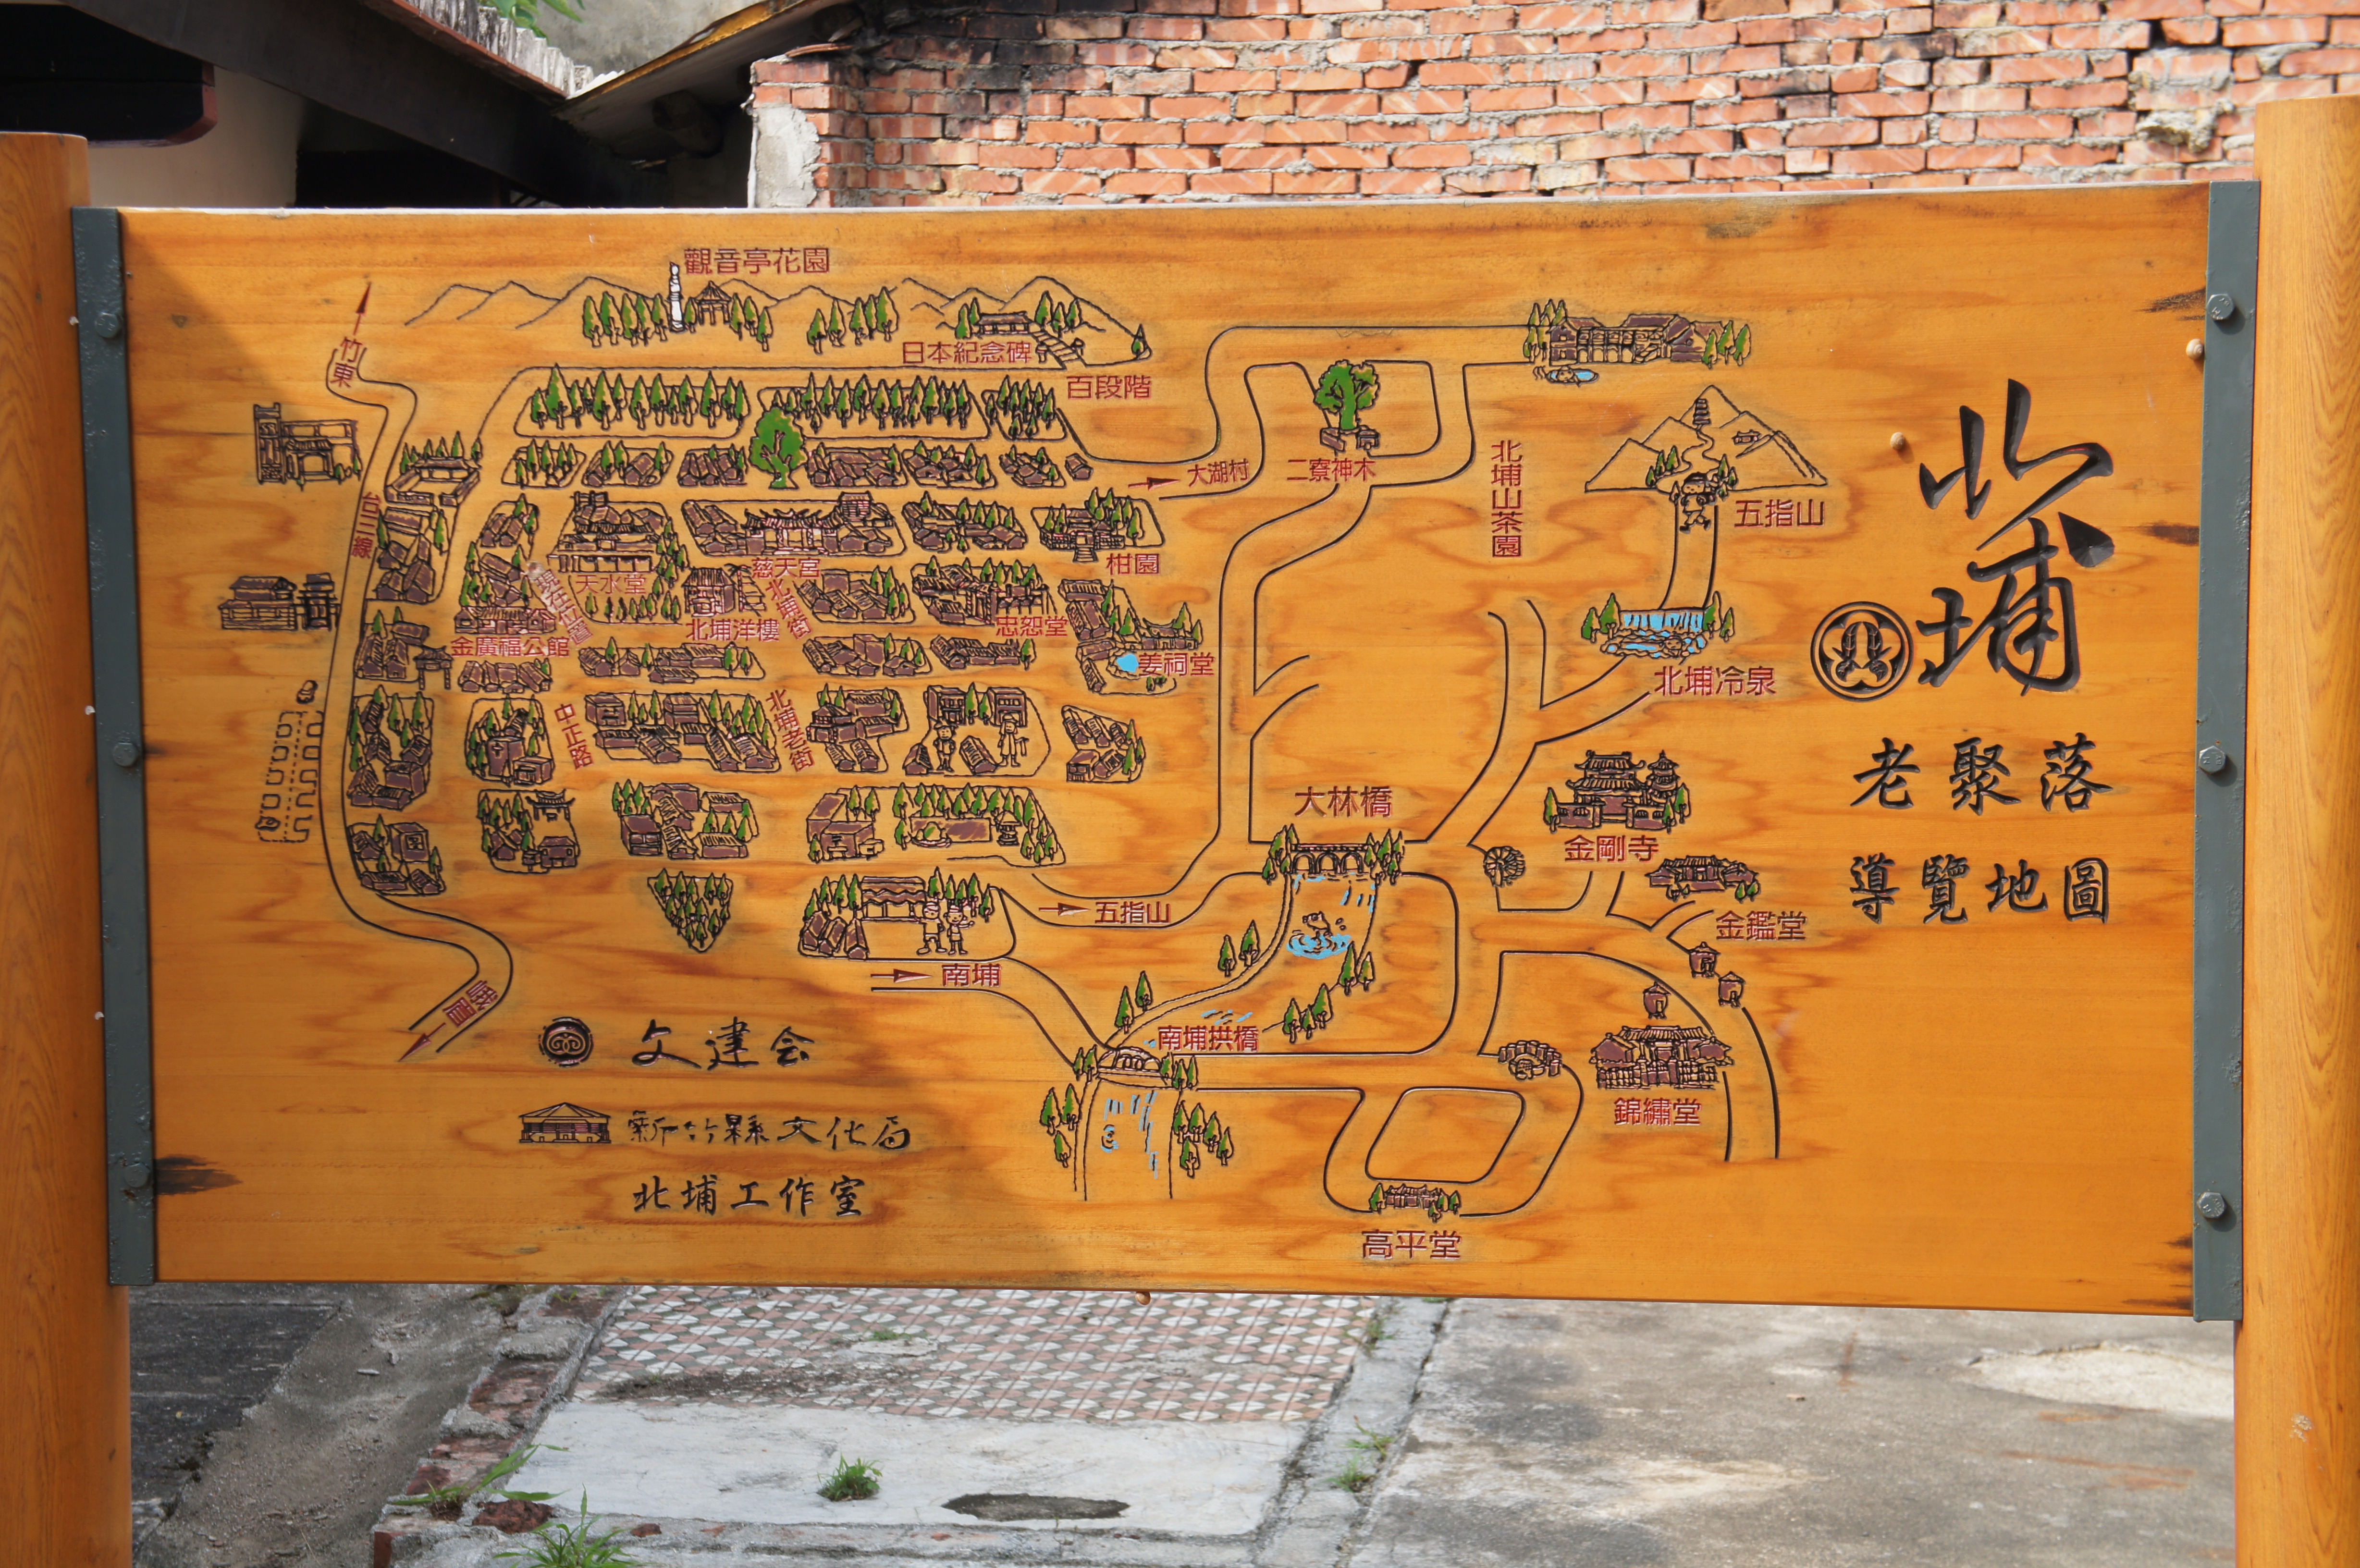
wall, map, art, mural, ancient history, north of hsinchu po, beipu, peipu street